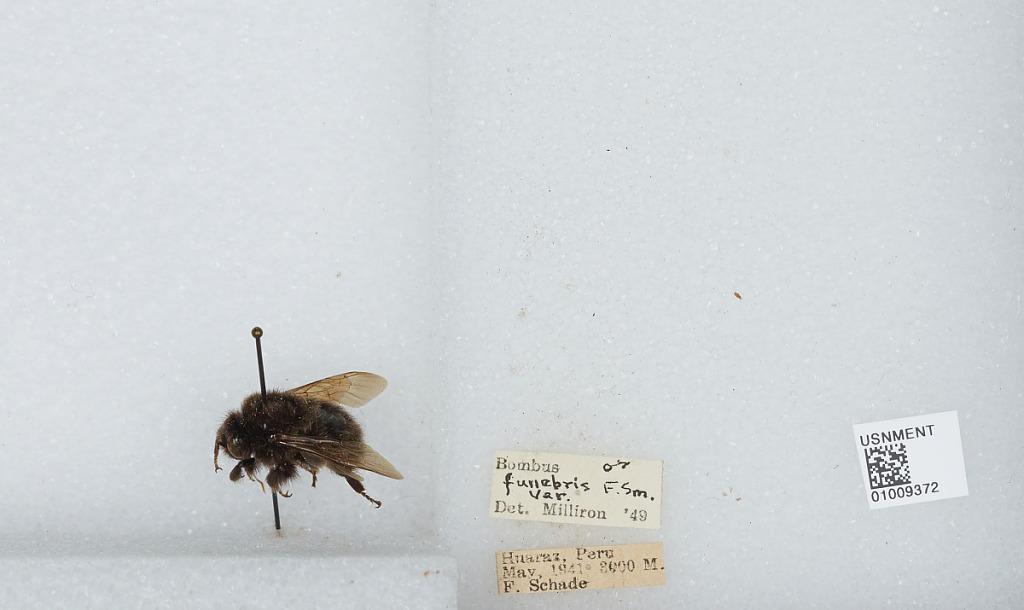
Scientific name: Bombus (Funebribombus) funebris funebris Smith
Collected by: F. Schade
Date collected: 1941-5-
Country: Peru
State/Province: Ancash
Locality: Huaraz
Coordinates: -9.53, -77.53
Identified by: Milliron